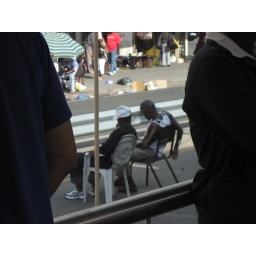
2 random guys sitting comfortably in the middle of a bus lane